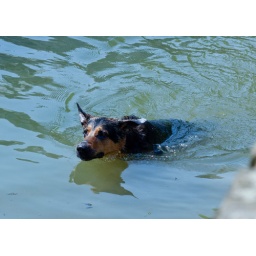
Hot day + dog + lake = happy dog in the lake